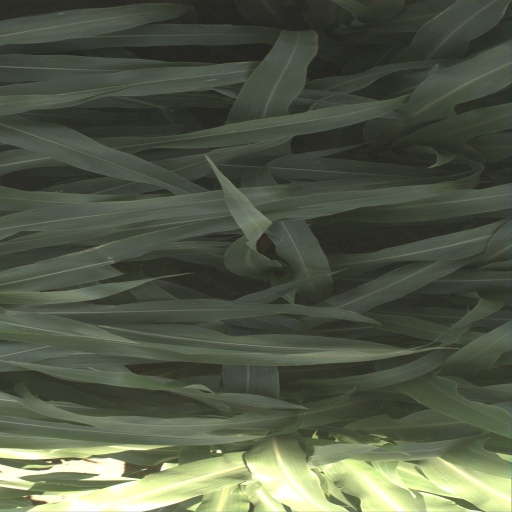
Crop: sorghum